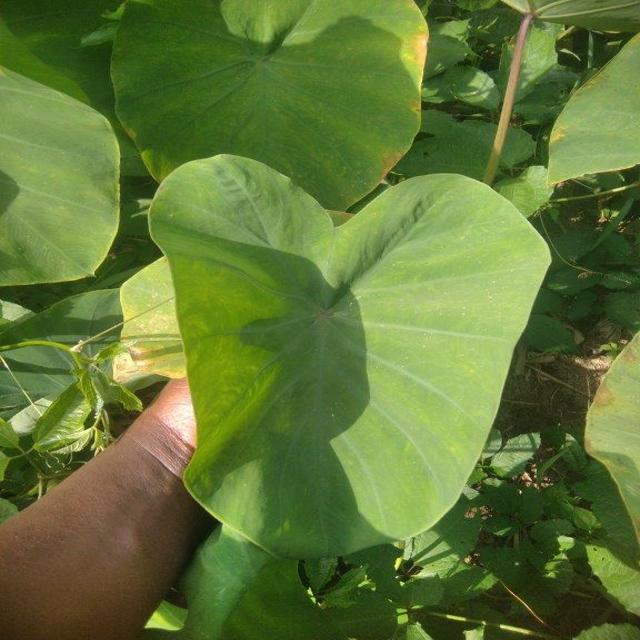
Label: Healthy